Shōbara Station

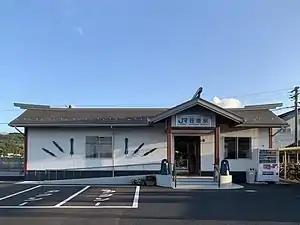
Shōbara Station, October 2020

is a passenger railway station located in the city of Izumo, Shimane Prefecture, Japan. It is operated by the West Japan Railway Company (JR West).